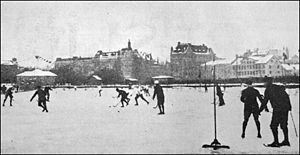
Nordiske lege / Historie / Nordiske lege 1901
Bandykamp på Nybroviken under de Nordiske lege 1901.
Nordiske lege var en serie på syv vintersportsarrangementer af ca. en uges varighed, der blev afholdt i Stockholm med ca. fire års mellemrum i perioden 1901-1926. Legene blev arrangeret af Sveriges centralförening för idrottens främjande – fra og med 1909 i samarbejde med Riksidrottsförbundet.